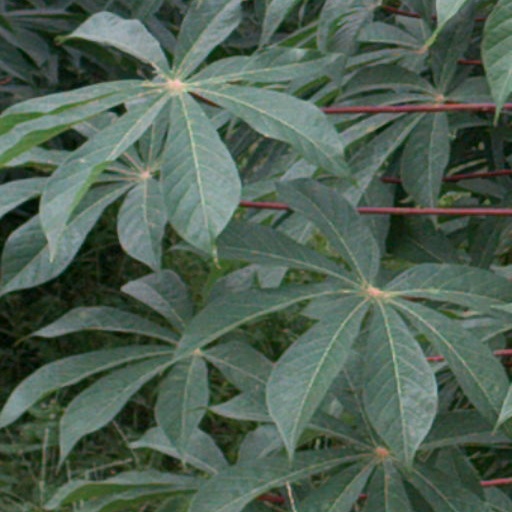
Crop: cassava